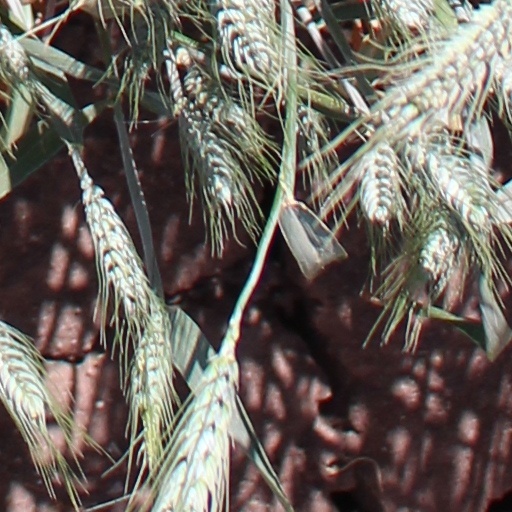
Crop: wheat